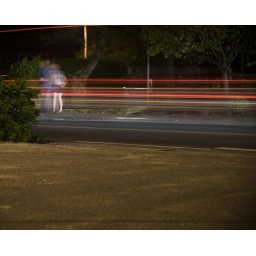
This girl was literally lying in the road drunk!